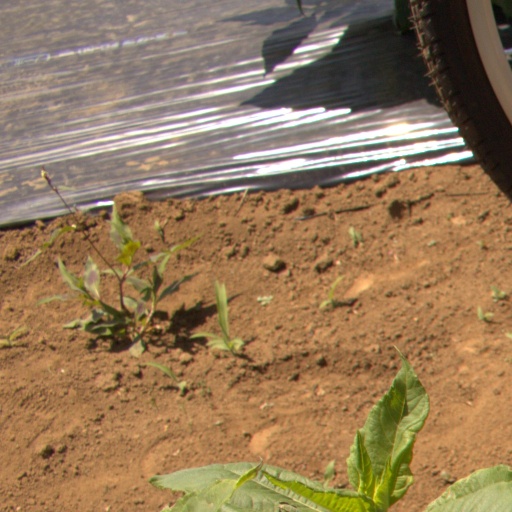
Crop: Jerusalem artichoke